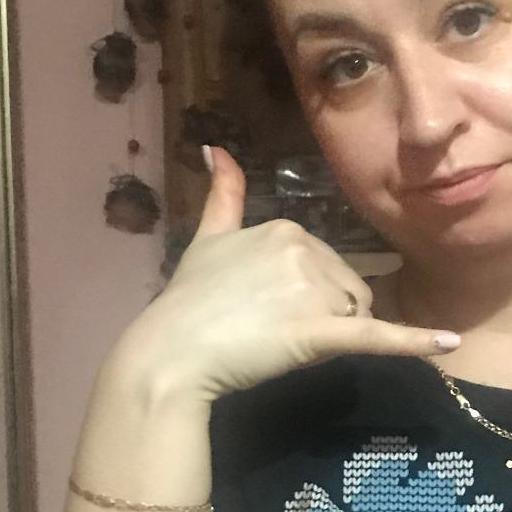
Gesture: call